History of Ottawa

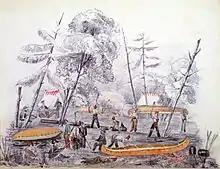
The first military camp set up on the south side of the Ottawa River in 1826. The camp was a waystation for soldiers and labourers of the Rideau Canal until a larger housing plan was created.

The first major European settlement near Ottawa was founded by Philemon Wright, a New Englander from Woburn, Massachusetts who, on March 7, 1800, arrived with his own and four other families along with twenty-five labourers. They started an agricultural community called Wright's Town (now Gatineau, Quebec) on the north bank of the Ottawa River at the Chaudière Falls. After six years, farm exports were not sufficient to sustain the community and Wright began harvesting trees as a cash crop when he determined that he could transport timber by river from the Ottawa Valley to the Montreal and Quebec City markets, and onward to Europe. His first raft of squared timber and sawed lumber arrived in Quebec City in 1806. It was from this location that much of the future settlement on the south shore was facilitated. By this time, land on the Ottawa side of the river had already been surveyed and land grants were being issued.